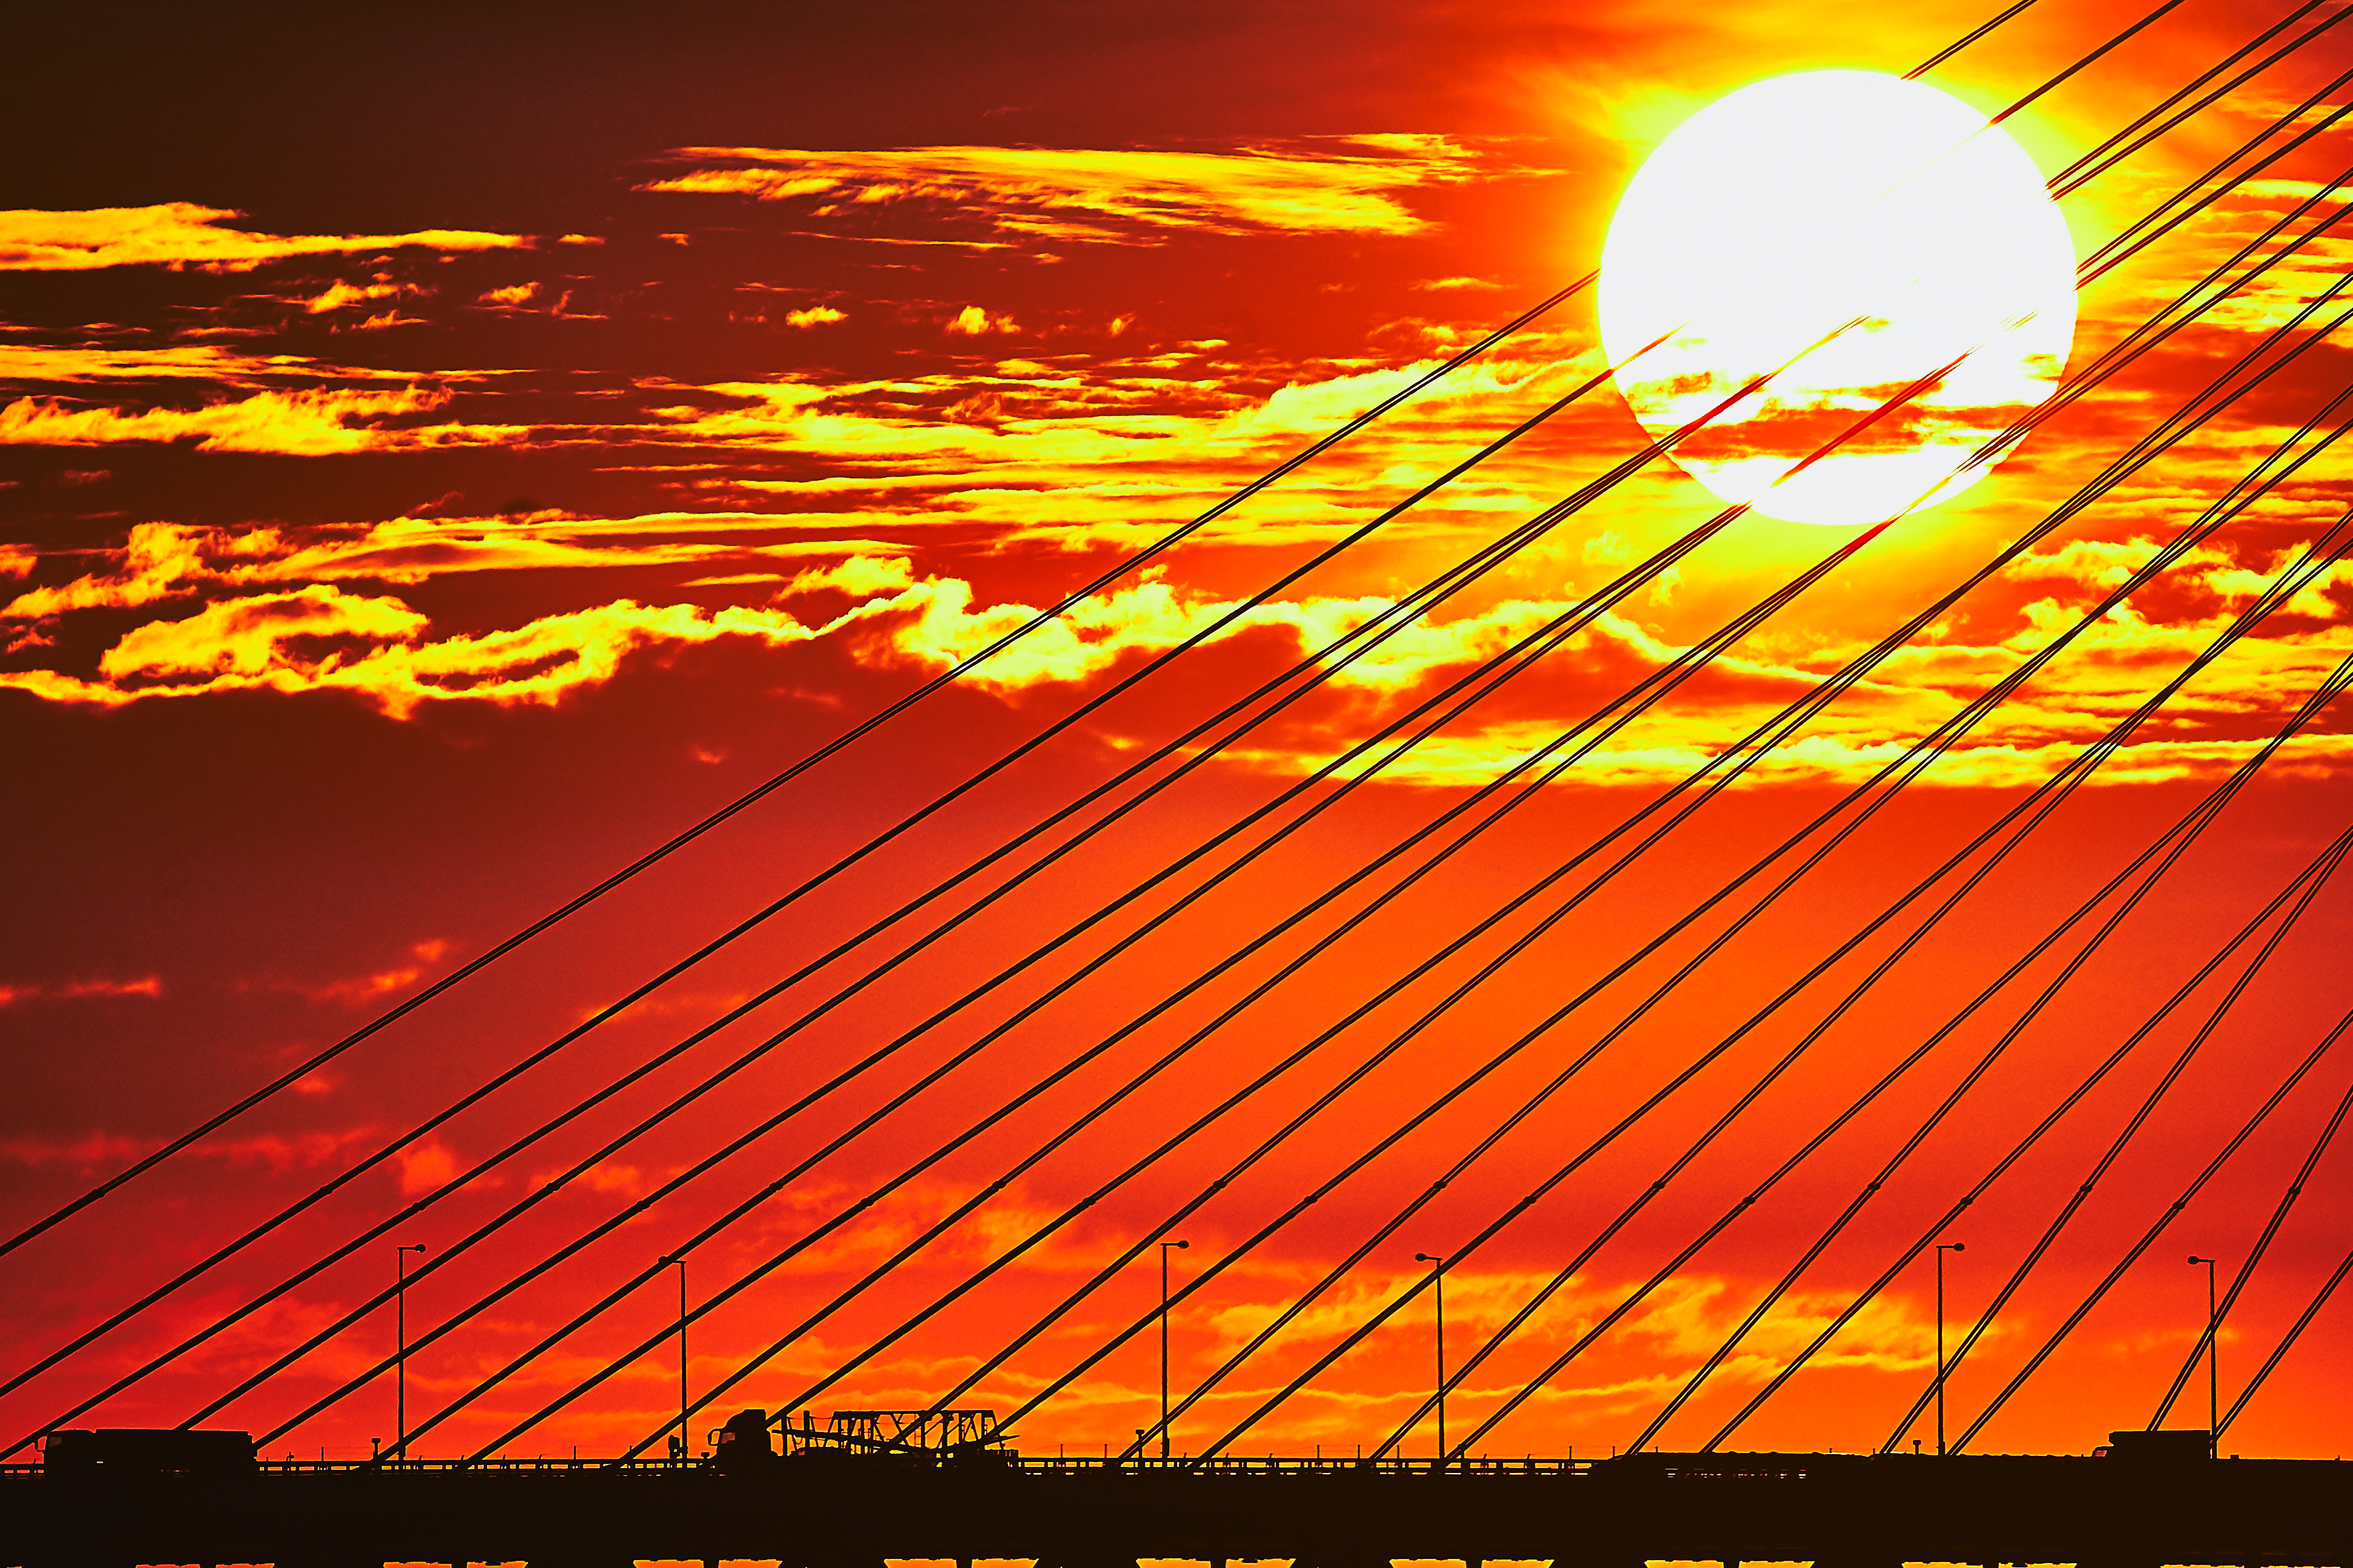
sunrise, sunset, sunlight, line, color, font, risingsun, ilce7m2, yokohamabaybridge, tamronsp500mmf8, mirrorreflexlens, mirrorlens